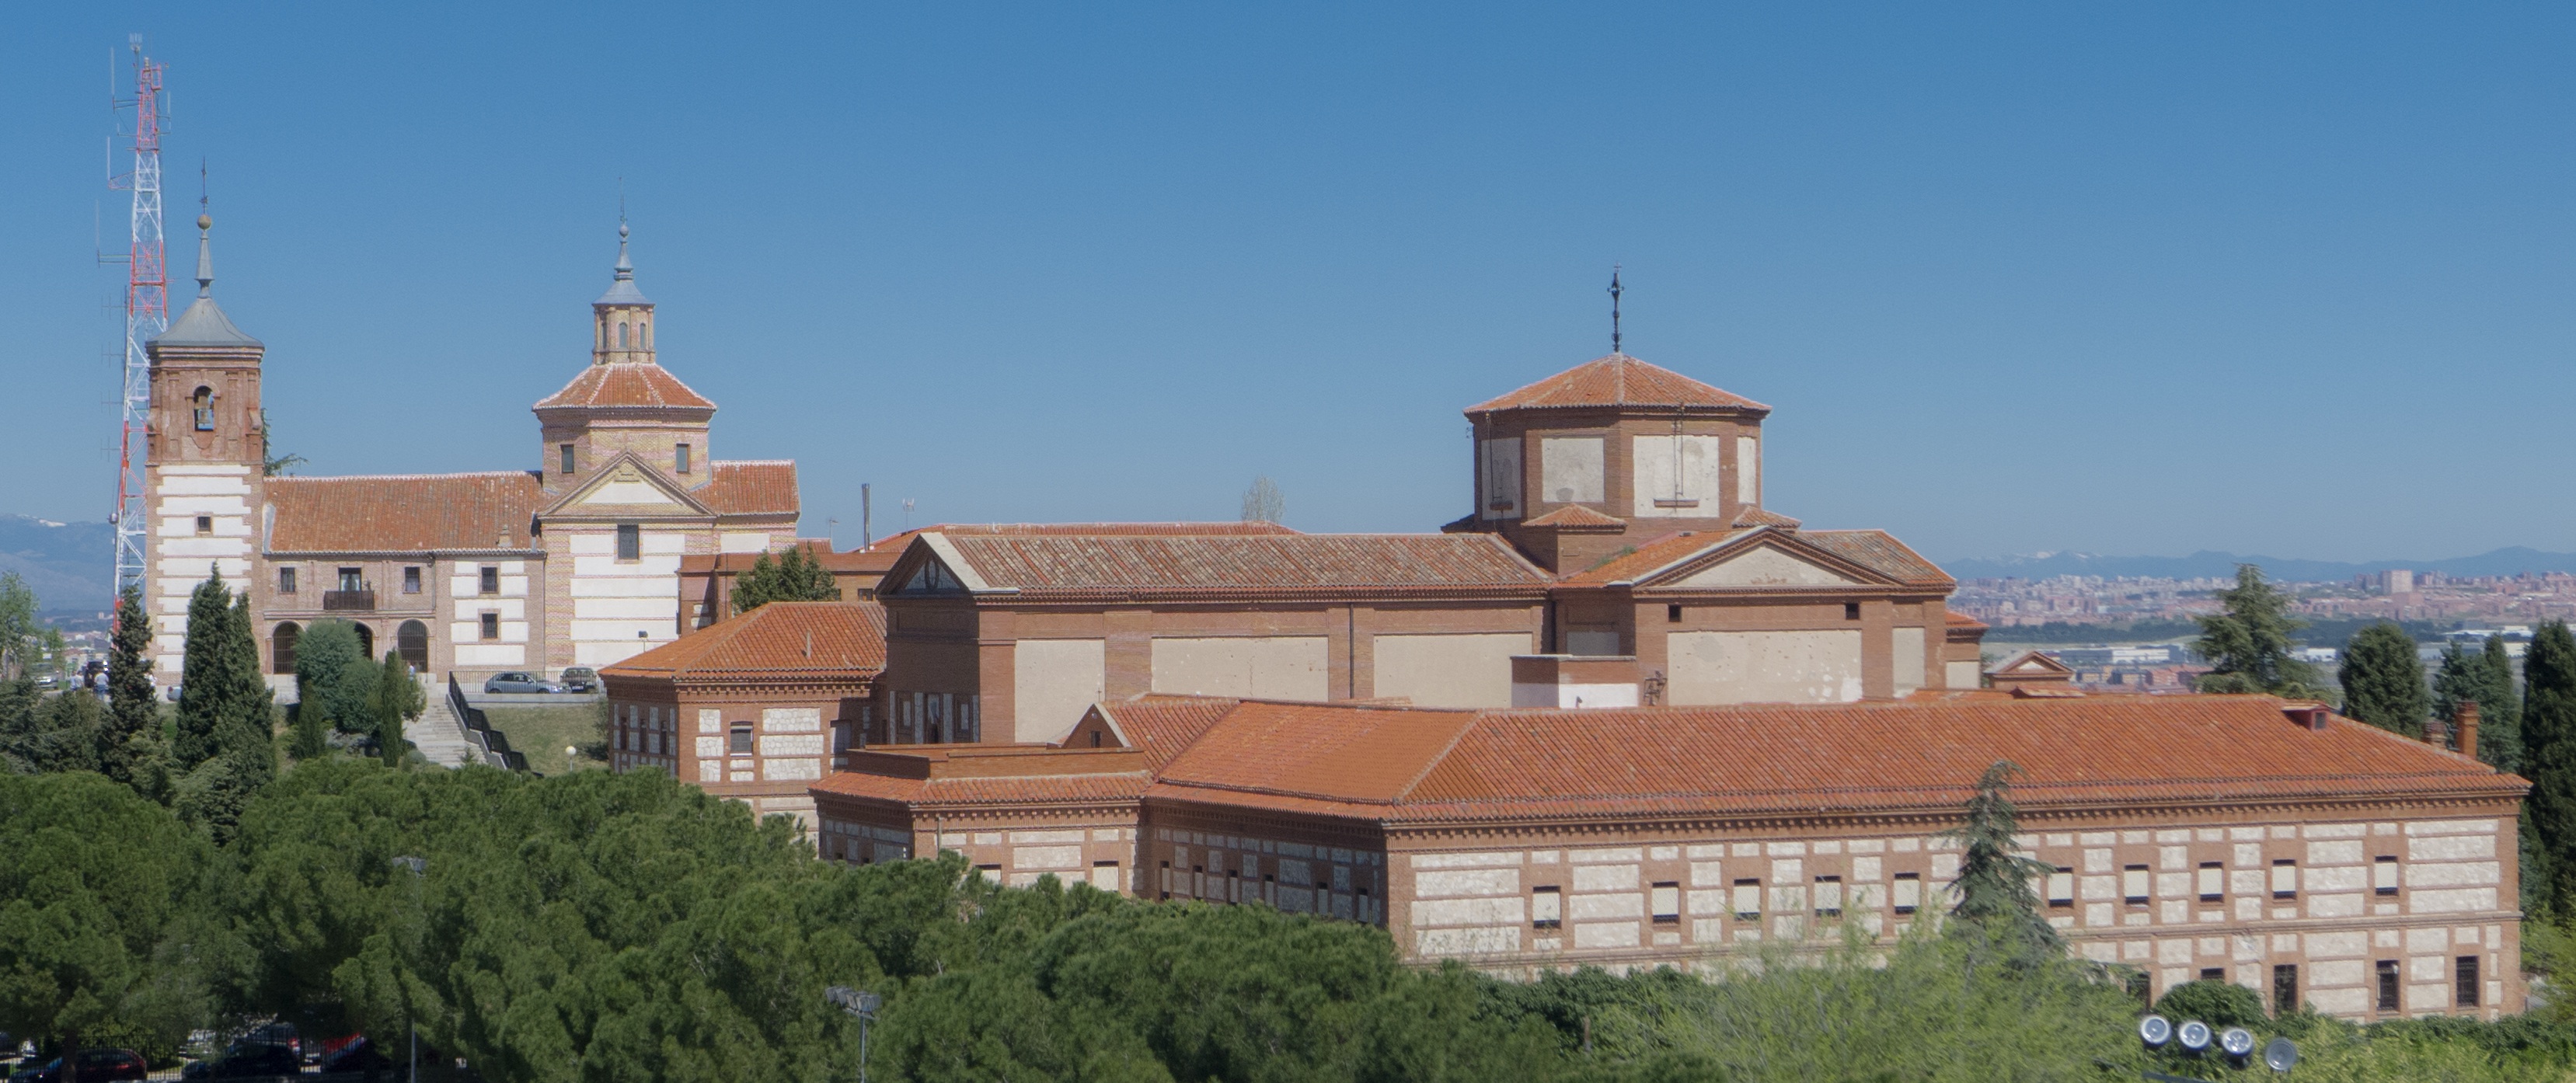
town, building, palace, peace, monk, religion, landmark, church, place of worship, spiritual, meditation, monastery, synagogue, basilica, estate, historic site